Schou (Norwegian family)

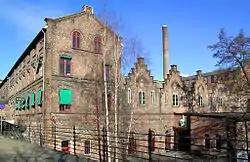
Hjula Væverier, established by Halvor Schou

Schou is a Norwegian family of Danish origin. Christian Julius Schou became owner of the Schou Brewery ("Schous Bryggeri"), which was owned by the family from 1821 to 1898. His son Halvor Schou became a leading industrialist and established Hjula Væverier, Norway's largest industrial company at the time. He also inherited the Schou Brewery, which had around thousand employees at that point in 1874. In 1855, he bought the Sinsen farm, and in the 1860s also the Løkenes farm in Aker, where he built the Esviken mansion, designed by Wilhelm von Hanno. His daughter Birgitte Halvordine Schou was married to the industrialist Einar Westye Egeberg, and their daughter Hermine (1881–1974) married Peder Anker Wedel-Jarlsberg.